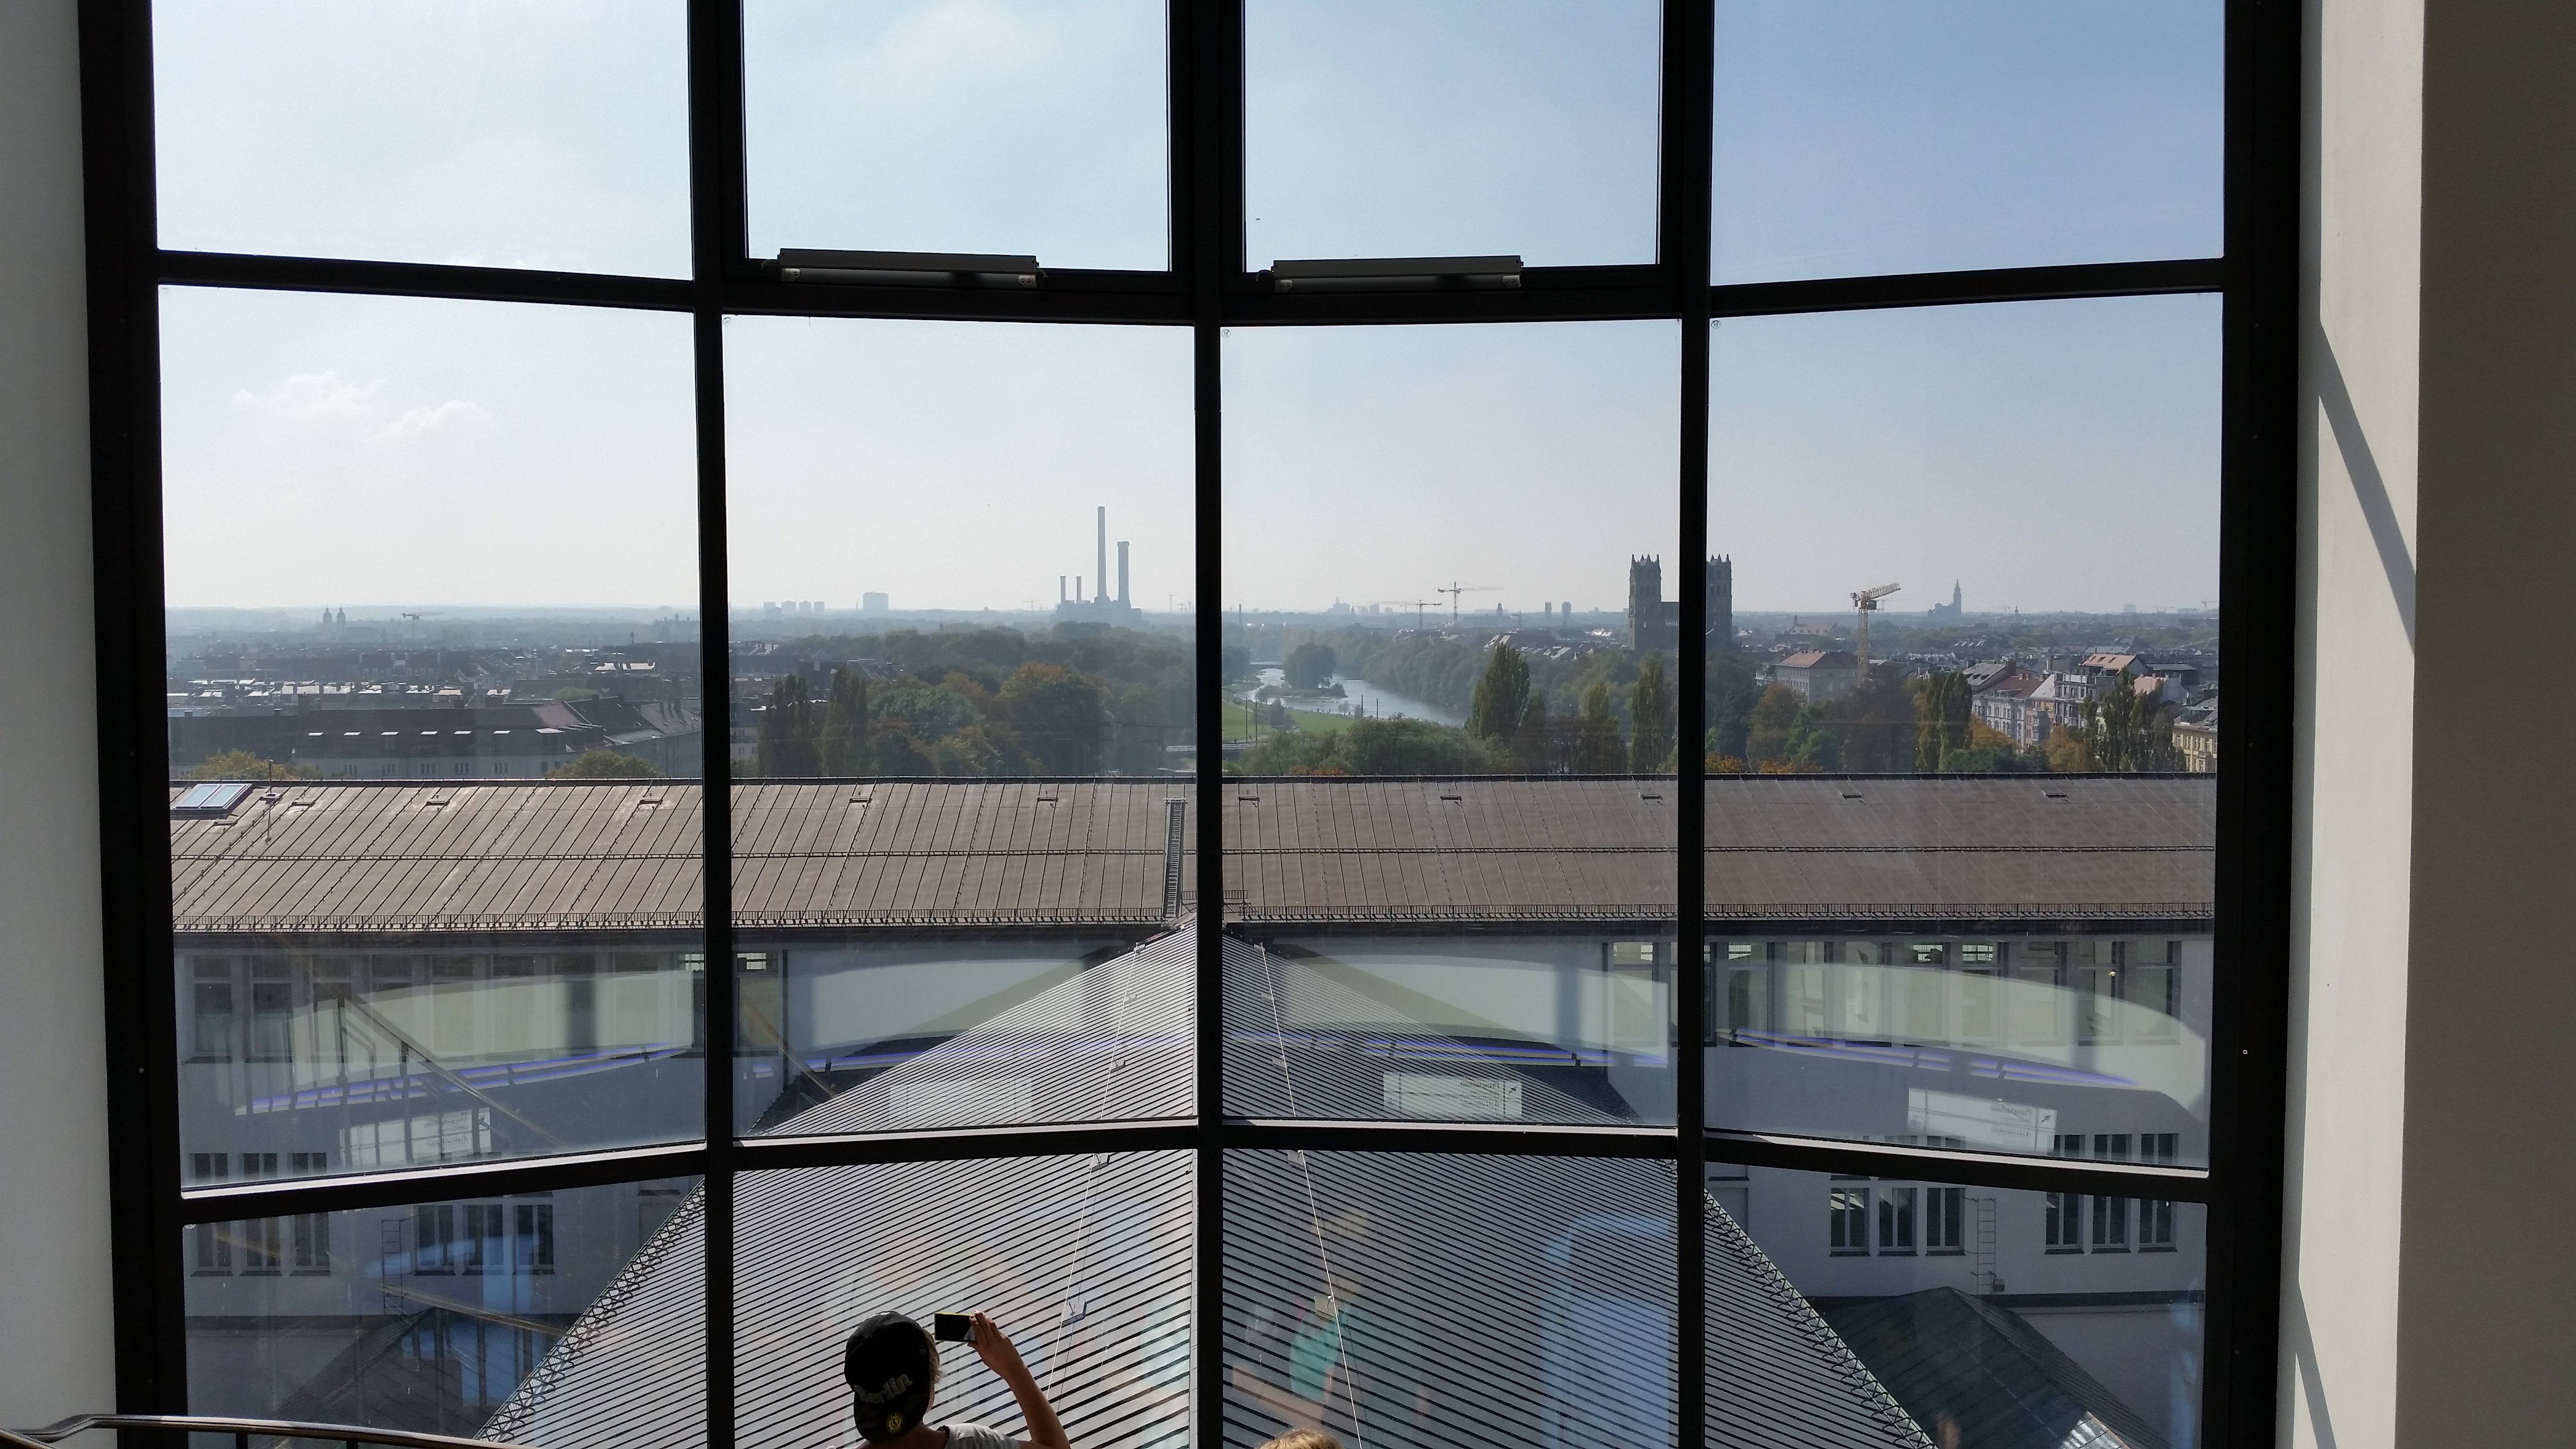
architecture, window, glass, facade, professional, apartment, interior design, design, symmetry, condominium, daylighting, window covering